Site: brandenburg
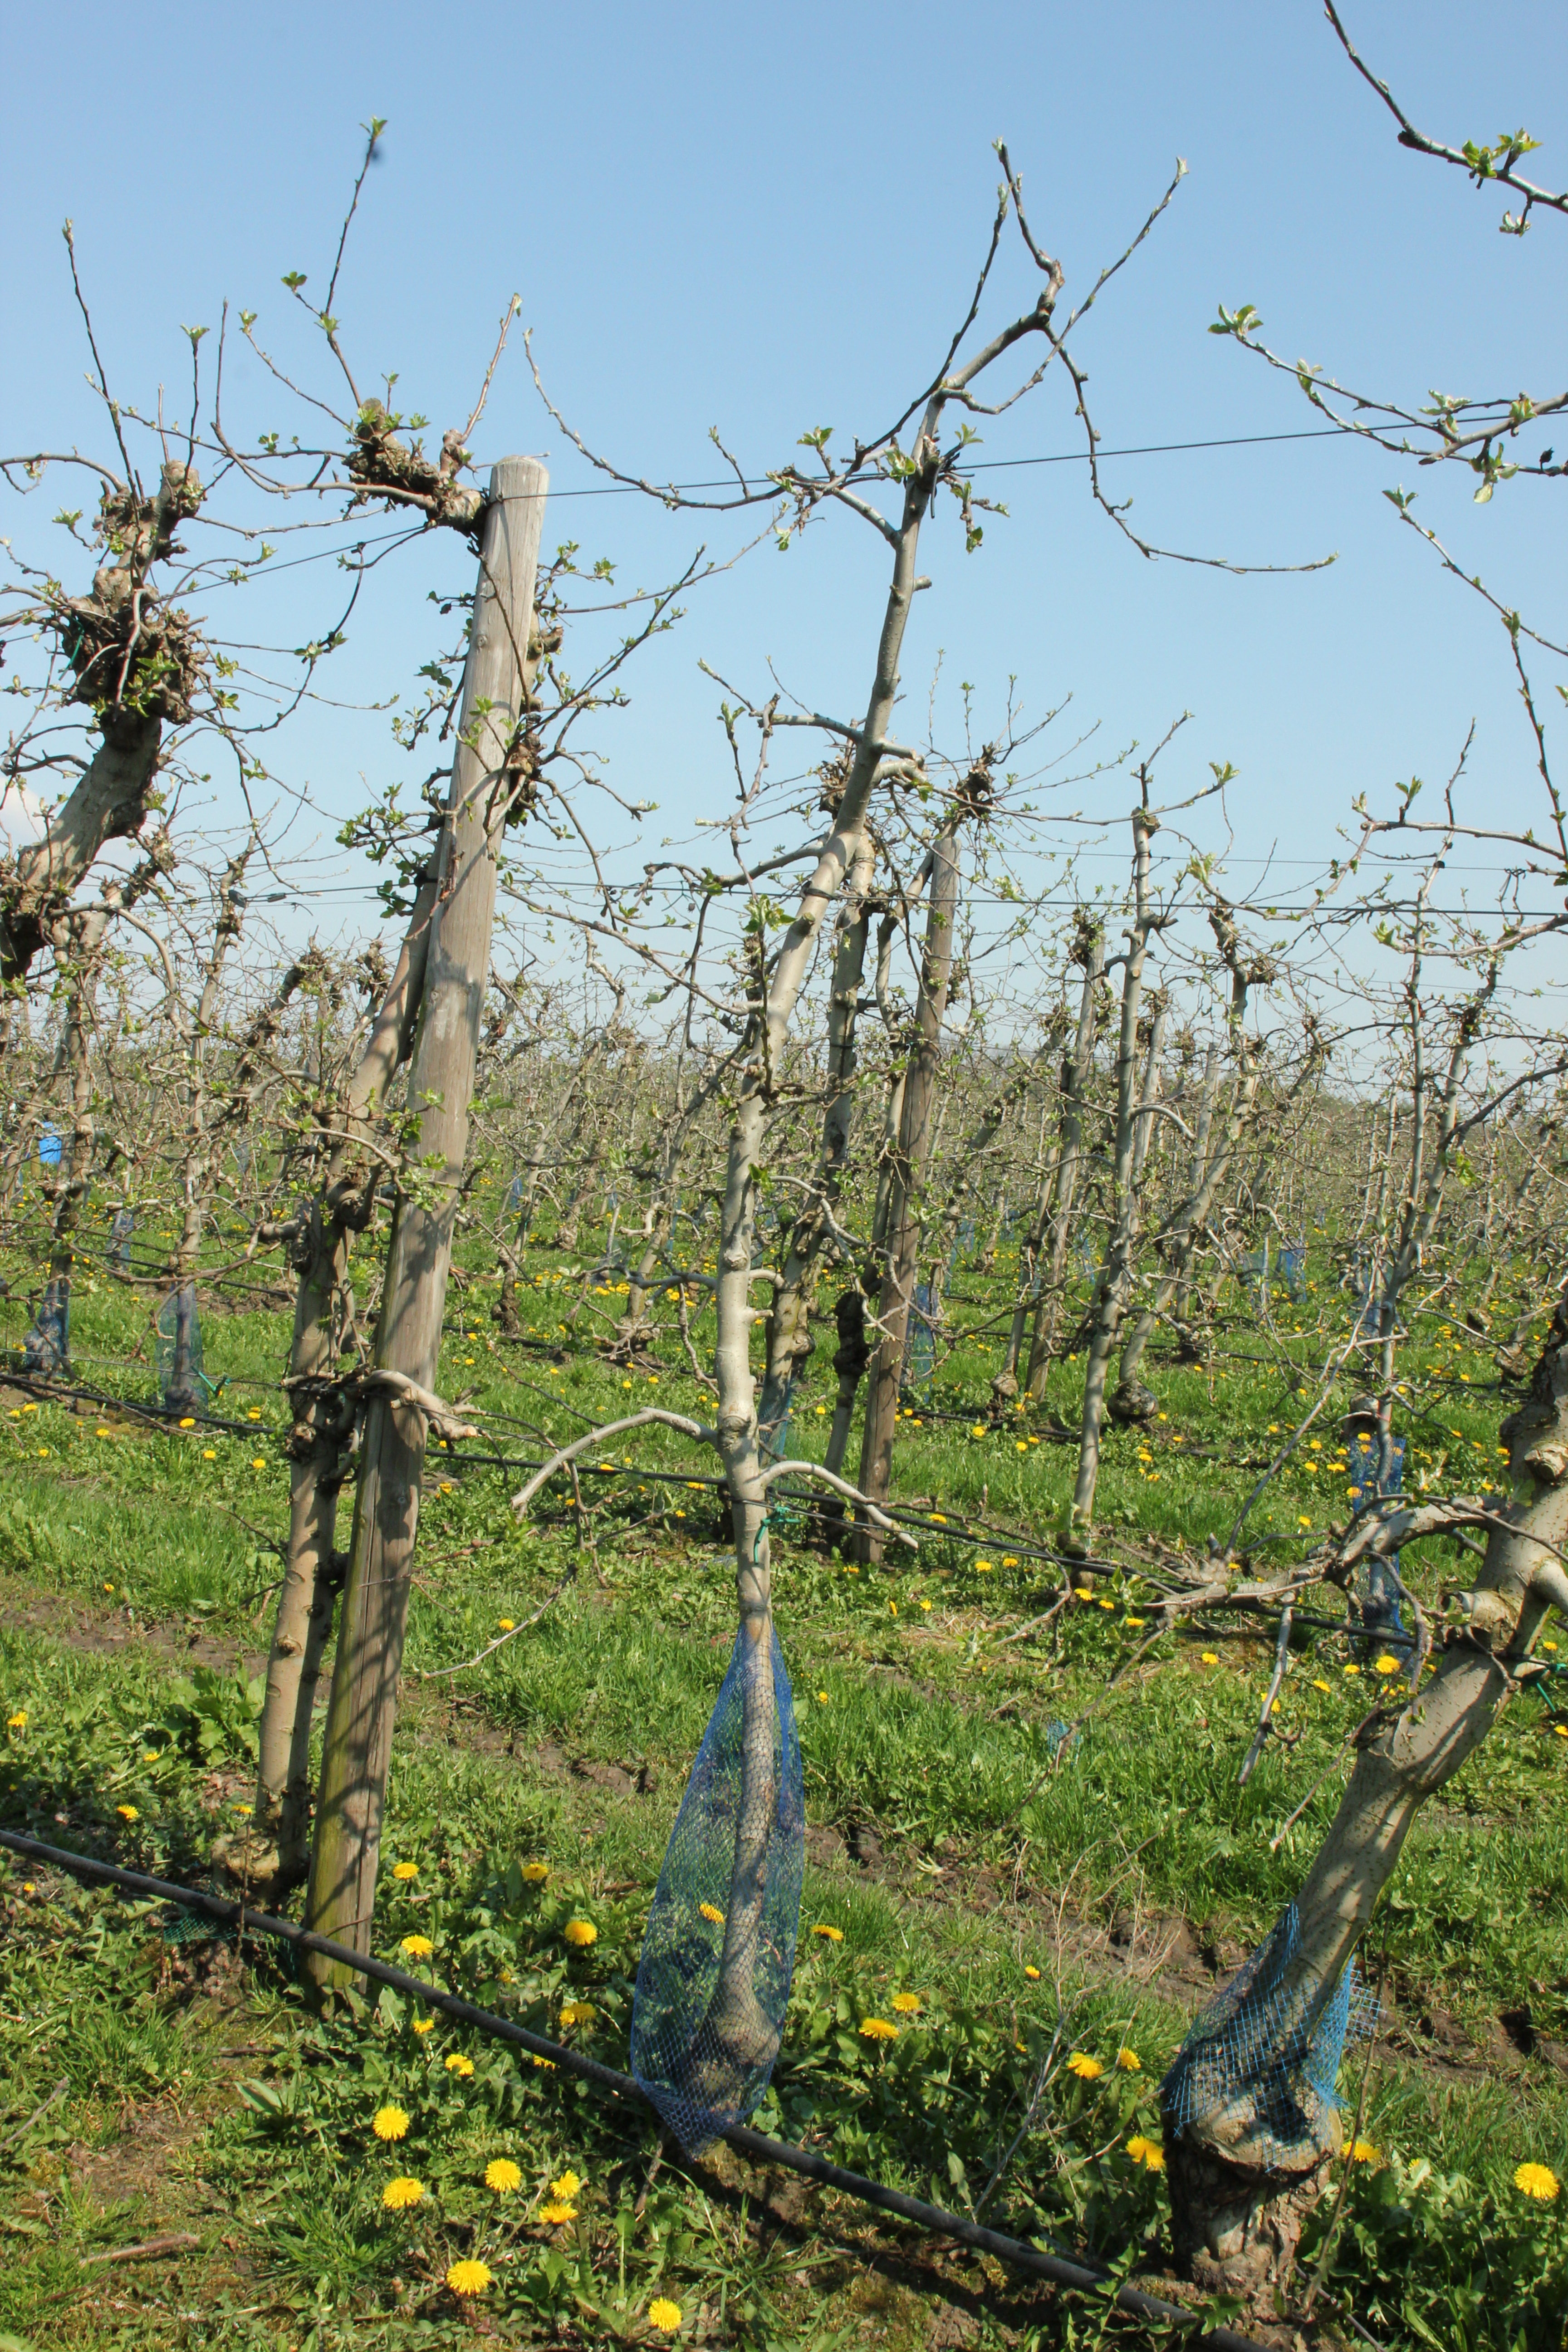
Growth stage (BBCH 56): Inflorescence emergence